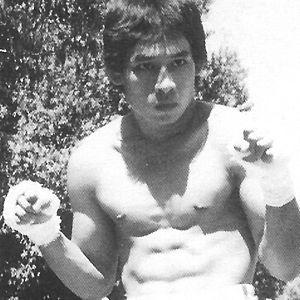
Nilar Win, de son vrai nom « Maung Myint », est un champion birman de Lethwei. Cinq fois champion du monde de boxe traditionnelle de Birmanie dans les années 1980.